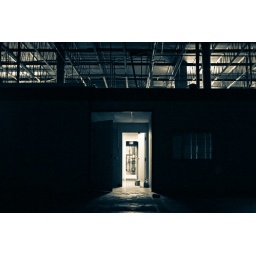
We were setting up a video shoot in a big empty warehouse and I decided to explore the place in the meantime...